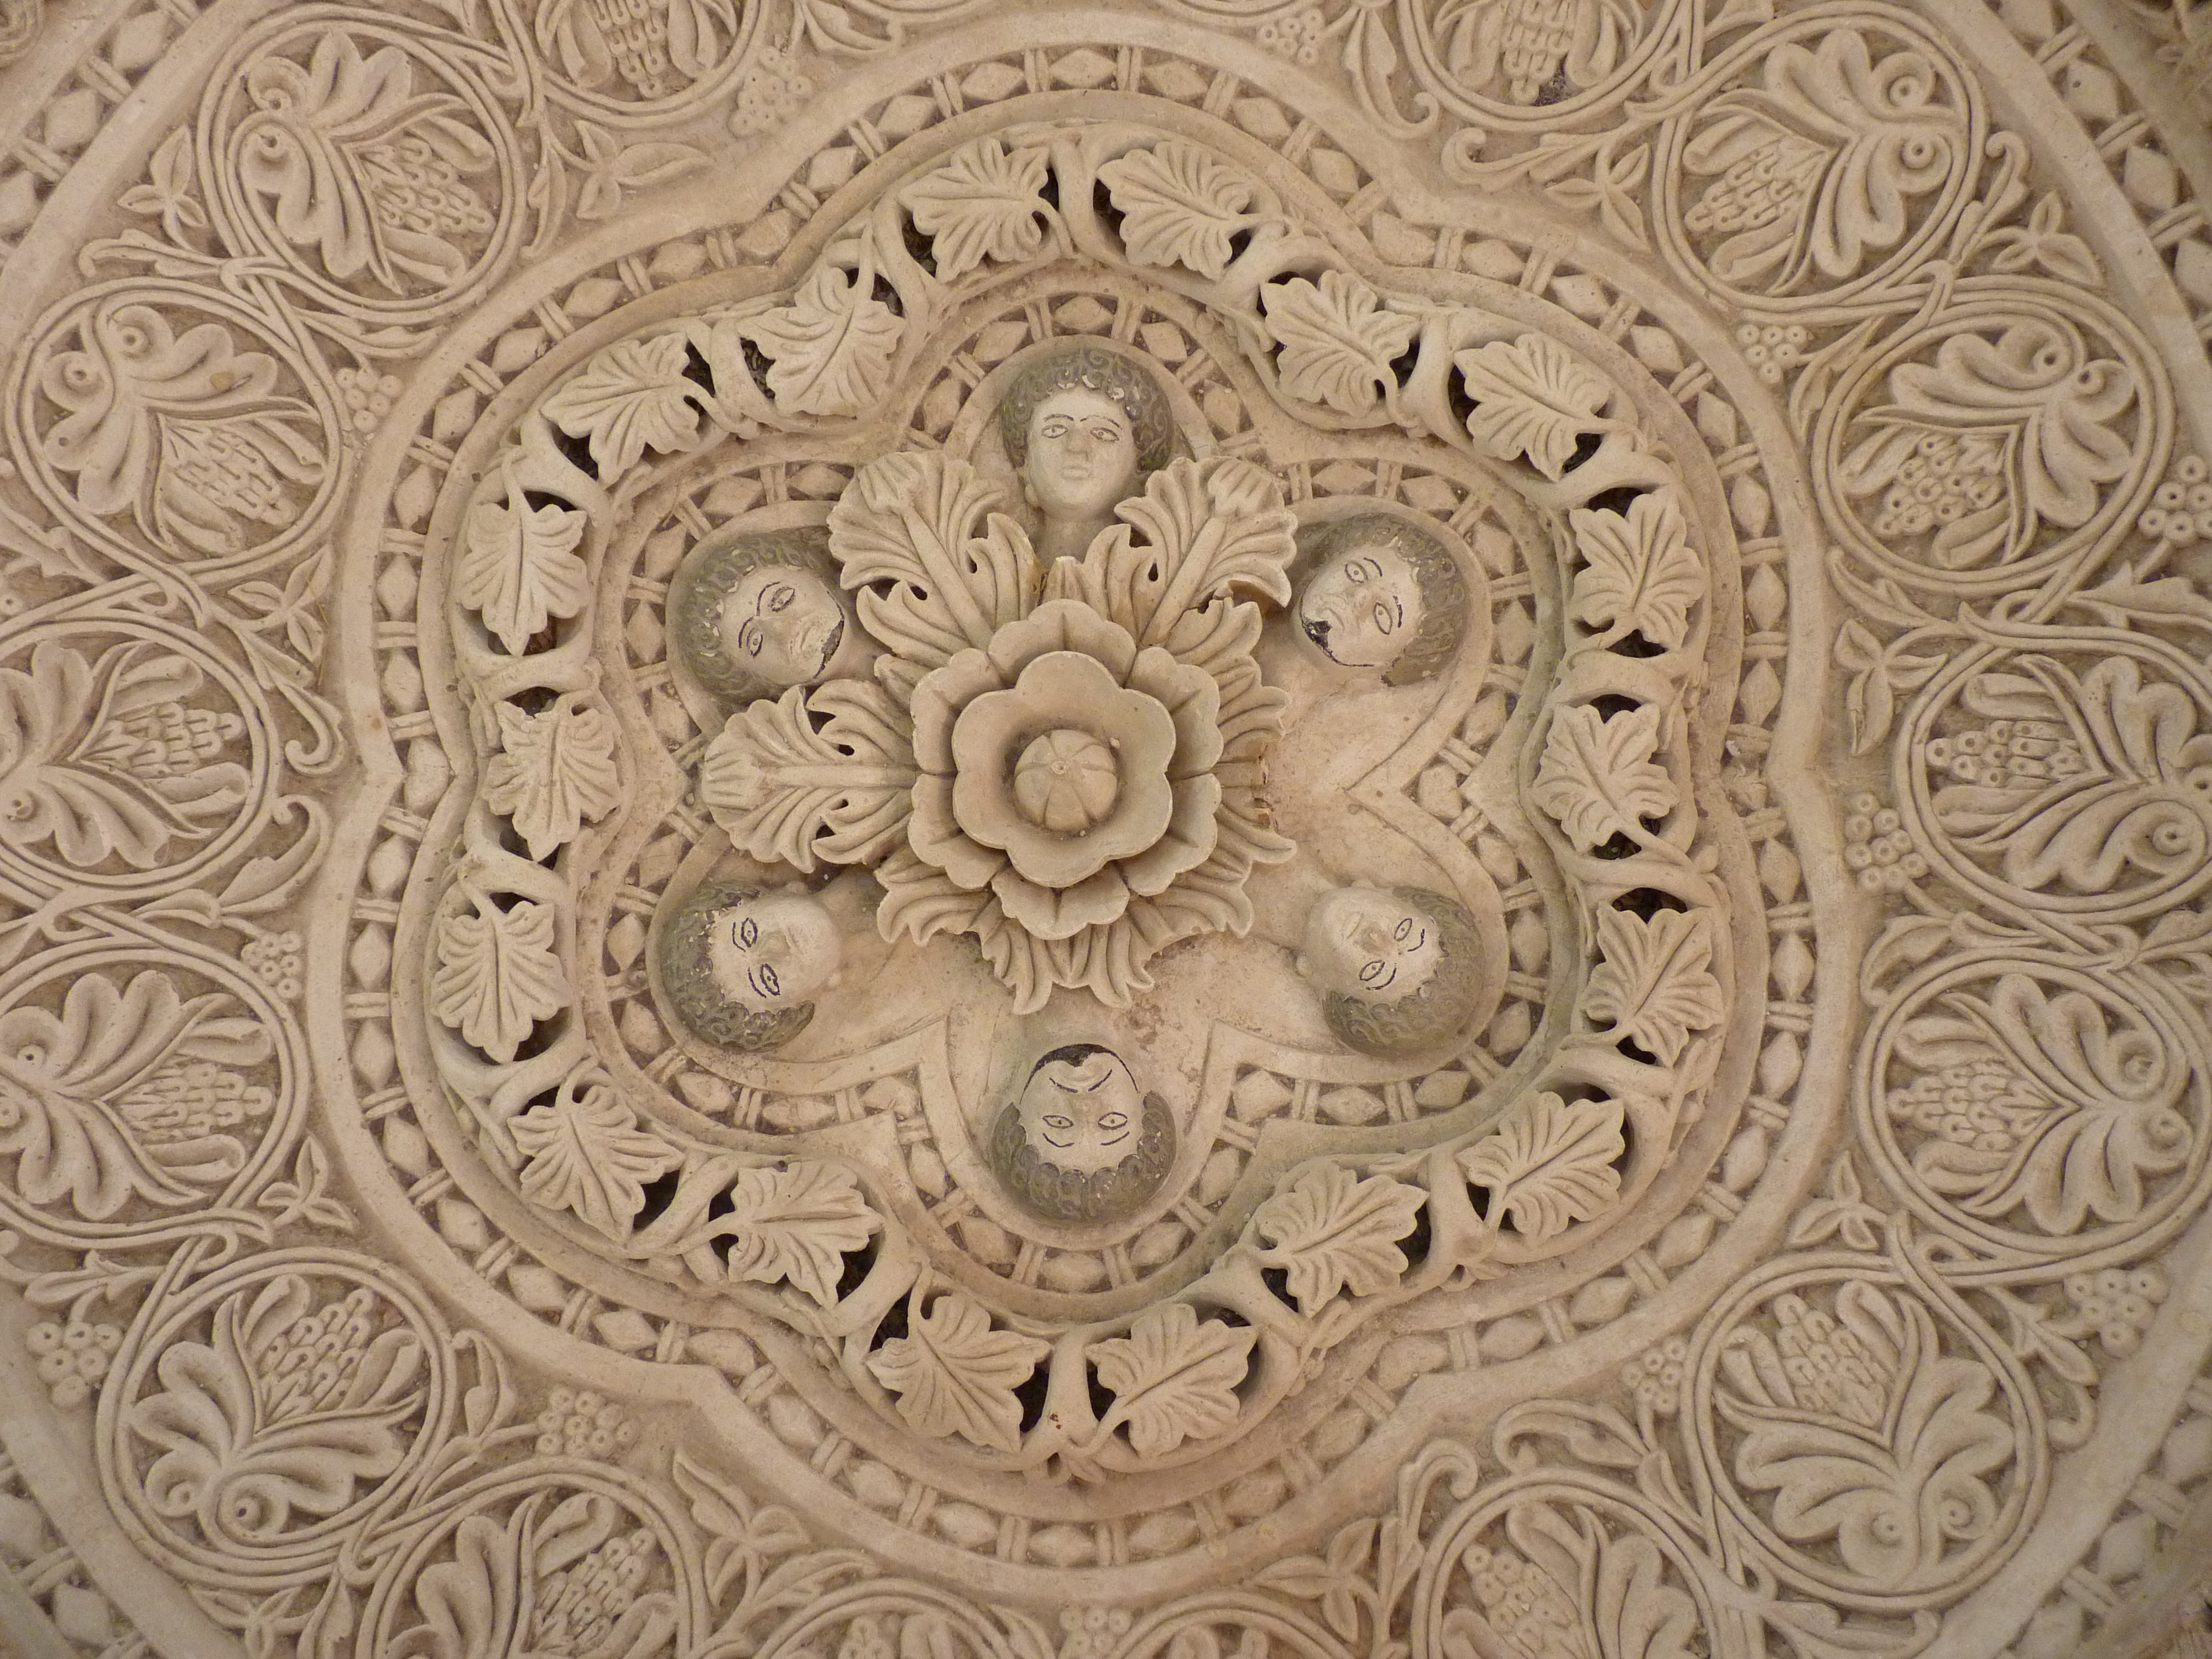
floor, travel, ceiling, pattern, holiday, blanket, circle, jordan, art, drawing, design, symmetry, fresco, carving, stucco, plaster, stonemasonry, flooring, middle east, stone carving, amman, citadel hill